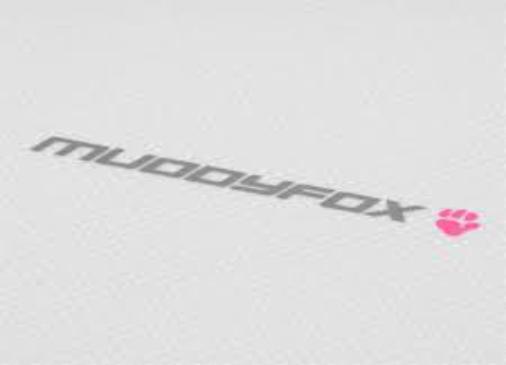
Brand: muddy fox
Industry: Transportation